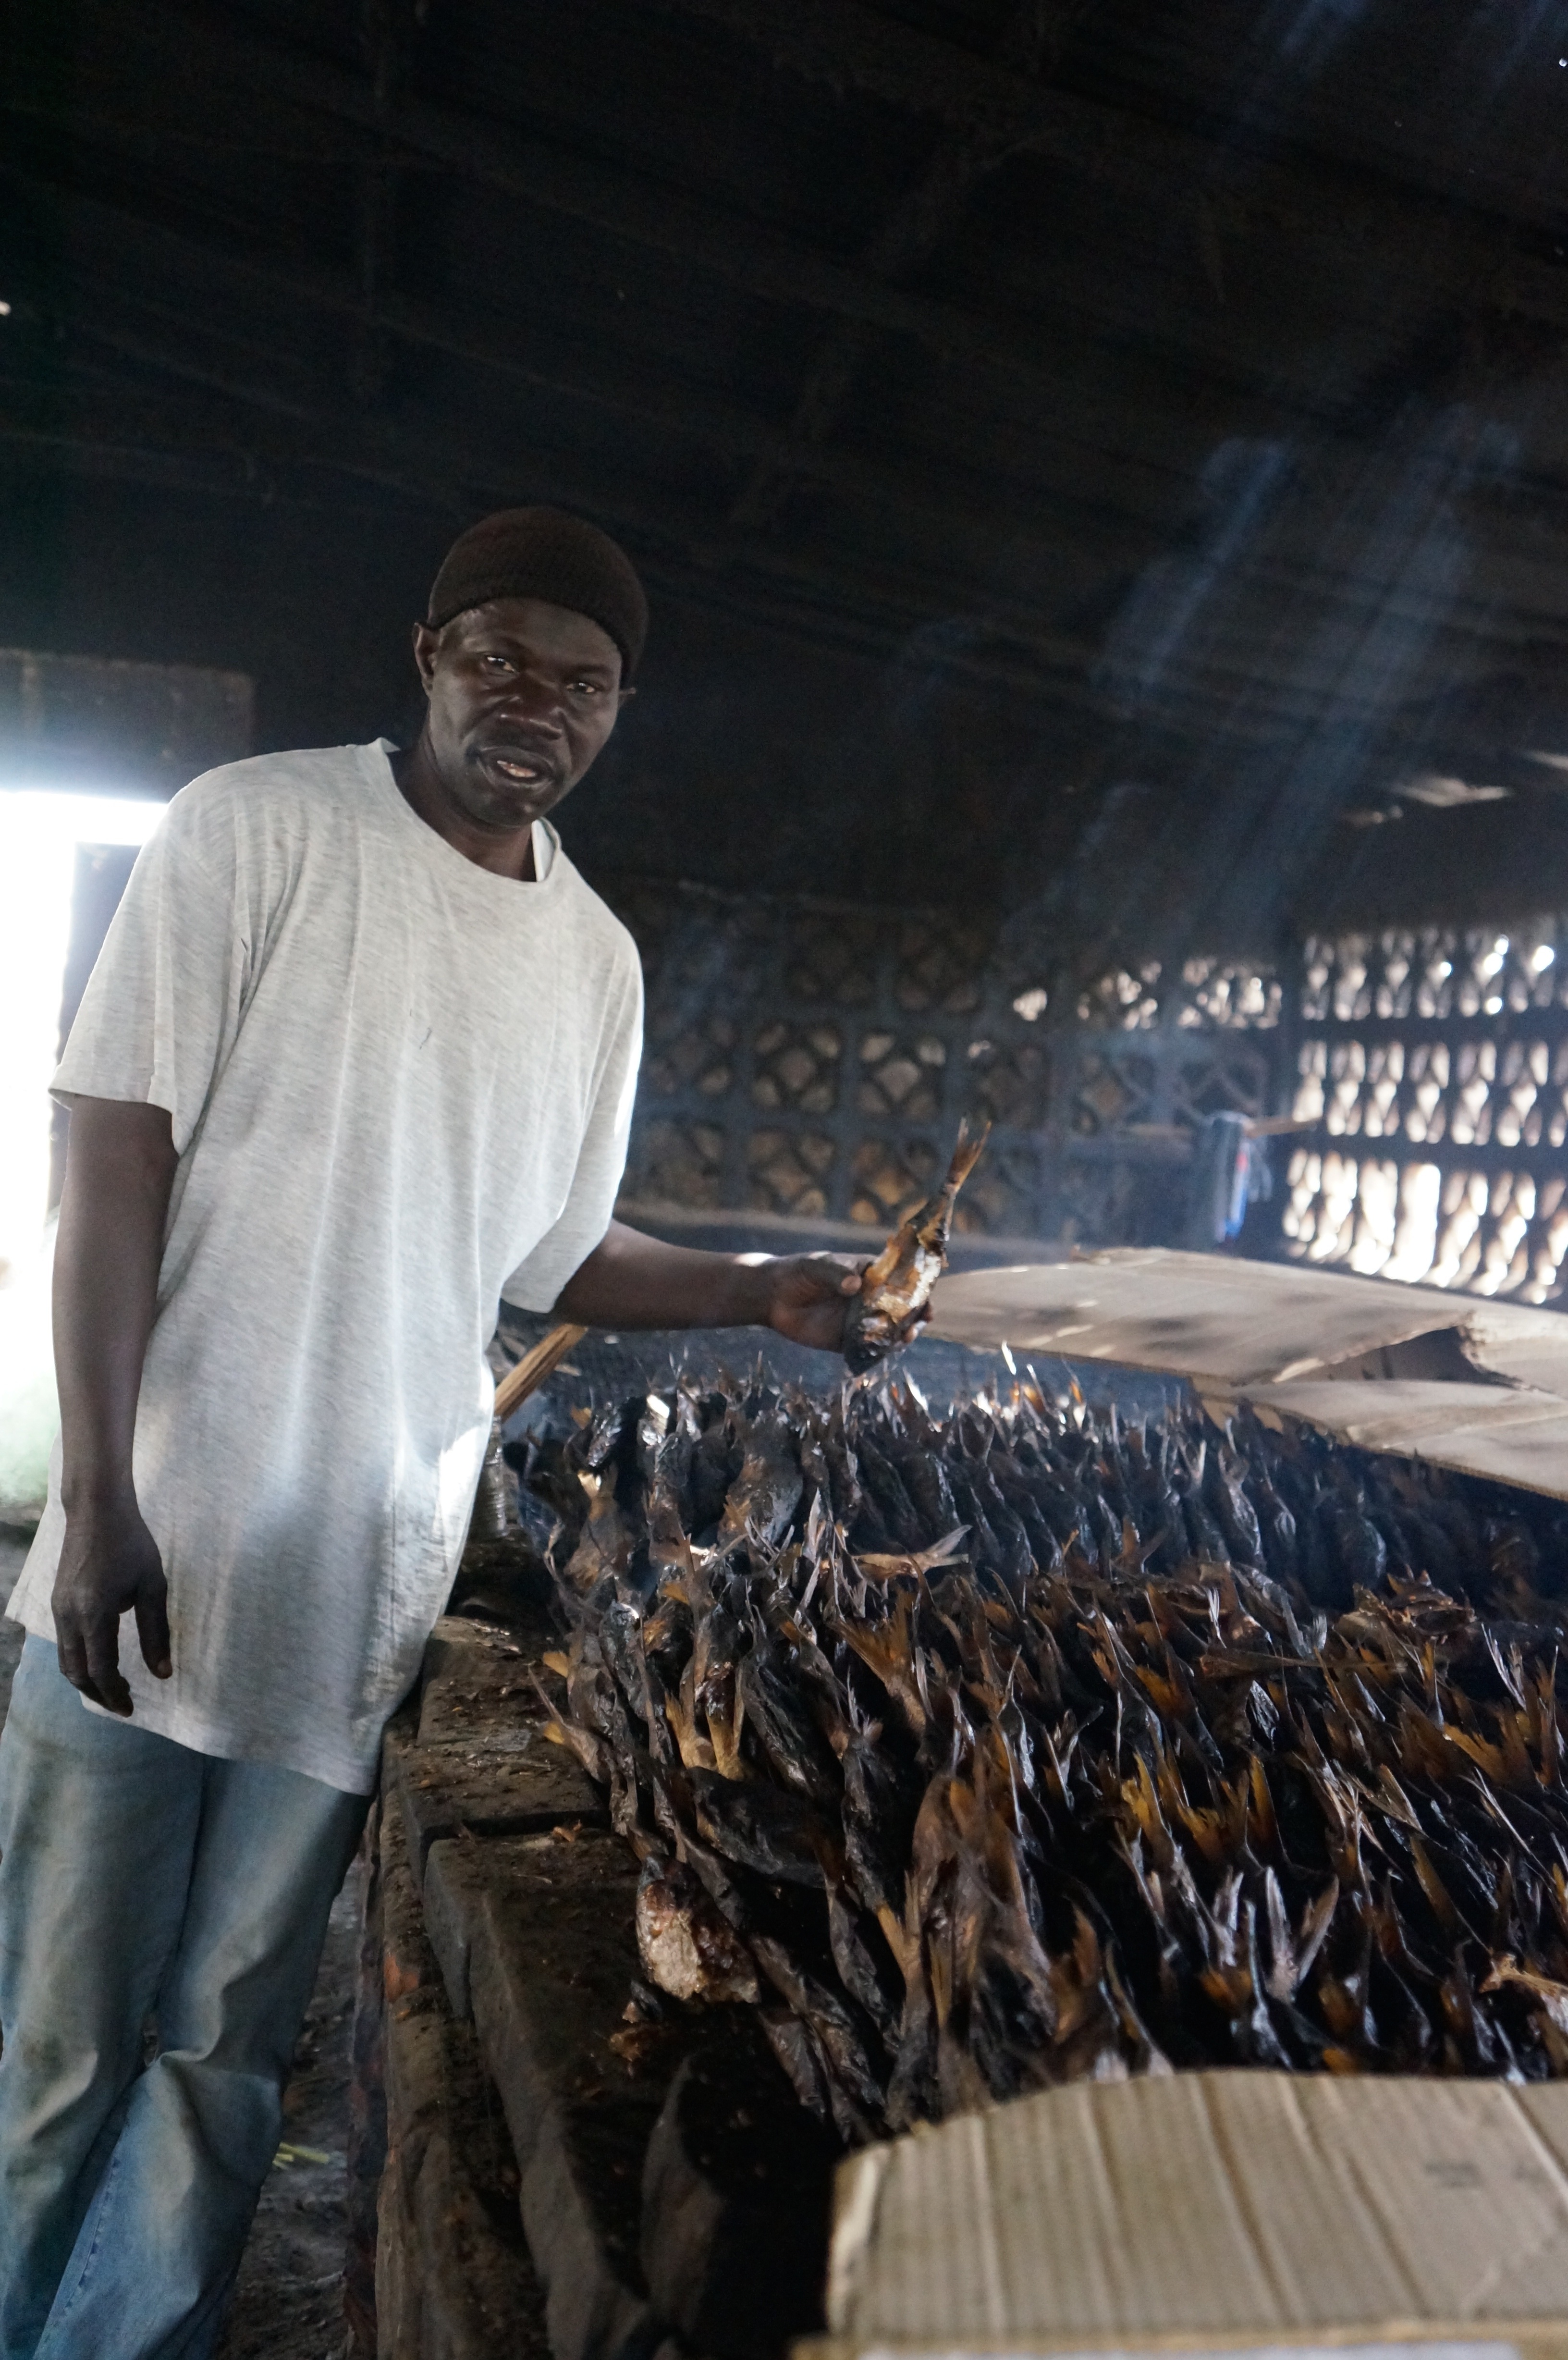
worker, image, haring, white black, black man, smoked fish